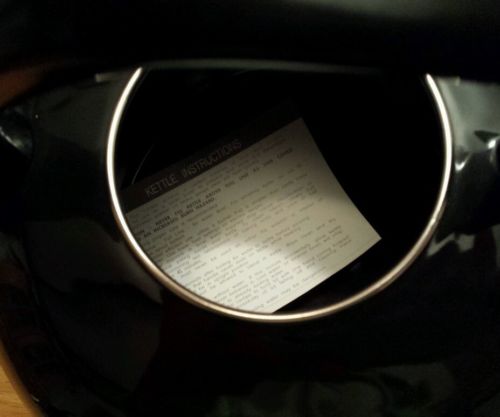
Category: kettle